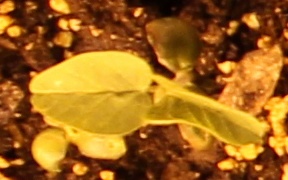
Label: Soybean